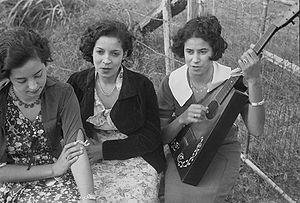
L'expression créole de Louisiane fait habituellement référence aux populations créoles de Louisiane aux États-Unis et à ce qui y est associé. En Louisiane, l'identité créole peut tromper : elle n'a rien à voir avec la langue créole. Les créoles de Louisiane font partie des Franco-Américains.
Les Franco-Américains sont des citoyens des États-Unis ayant une ascendance française, ancienne ou récente. L'expression englobe les personnes ayant des ascendants originaires de Nouvelle-France, de Haute et Basse-Louisiane, ou des colonies françaises des Caraïbes.